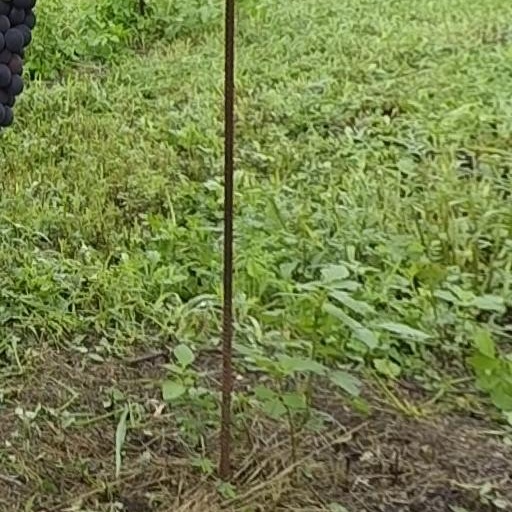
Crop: grape